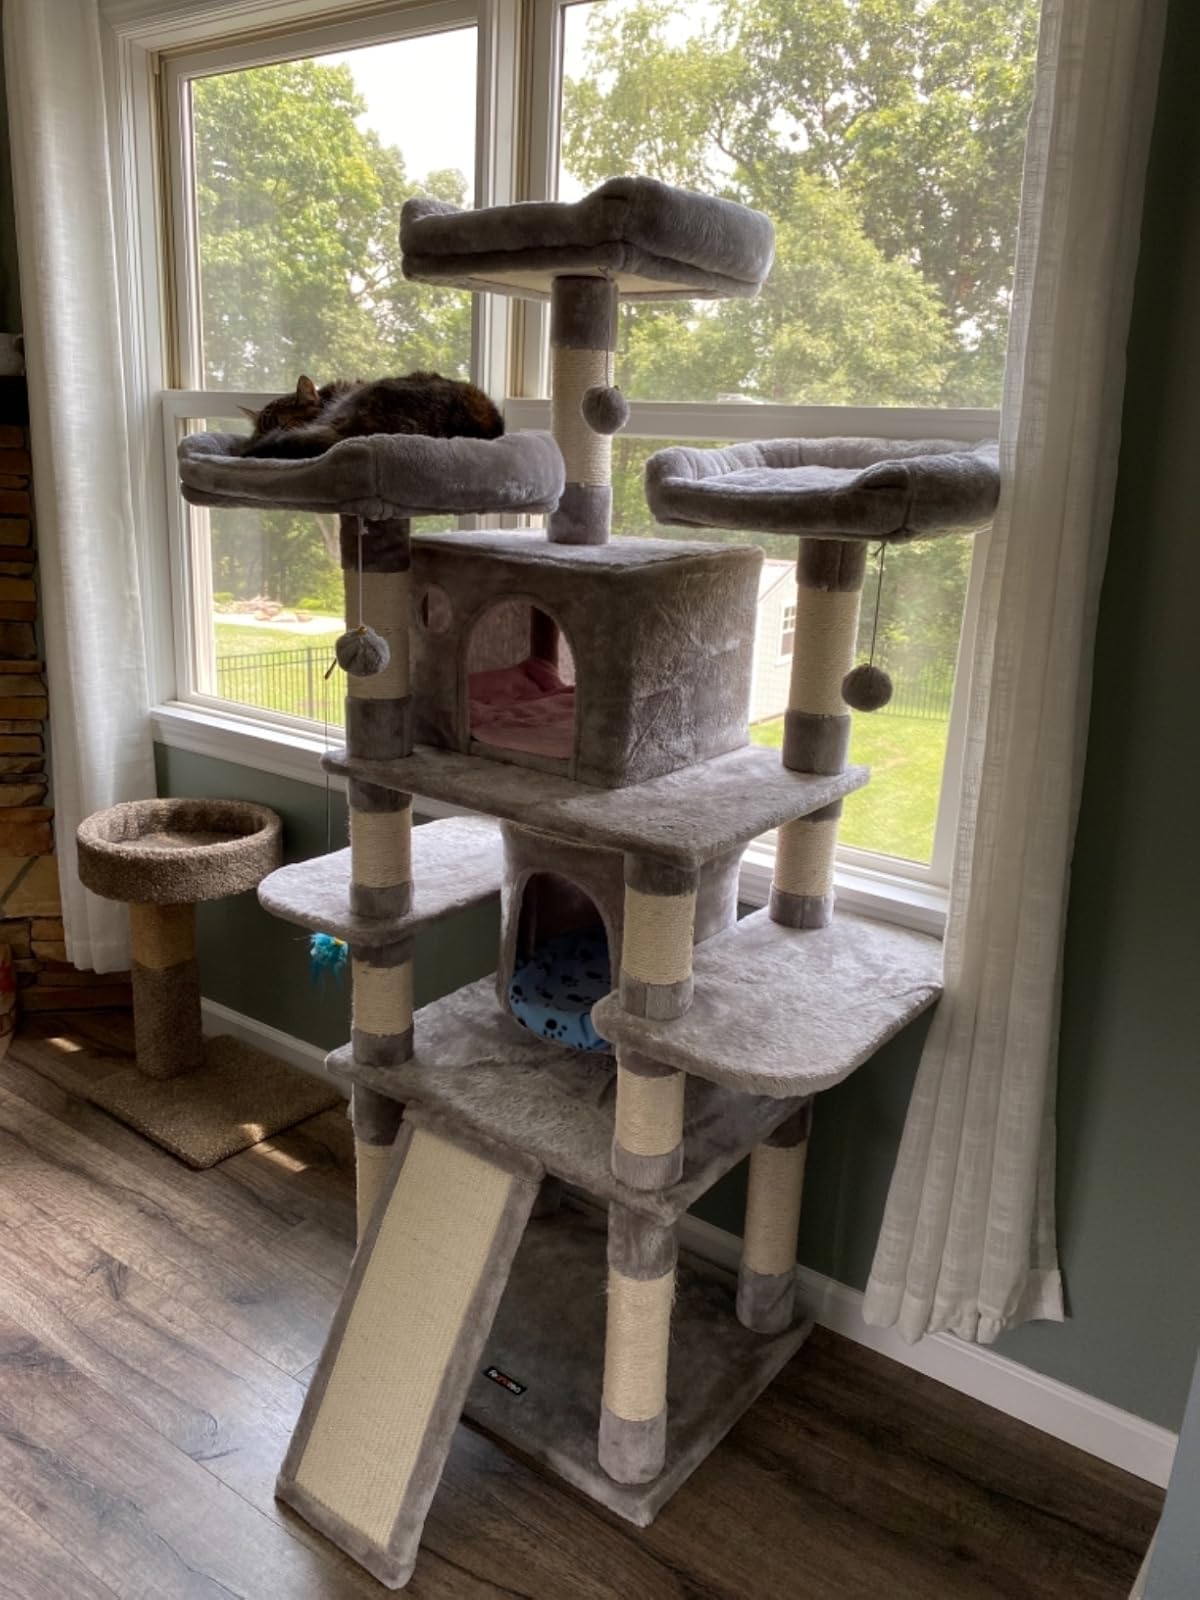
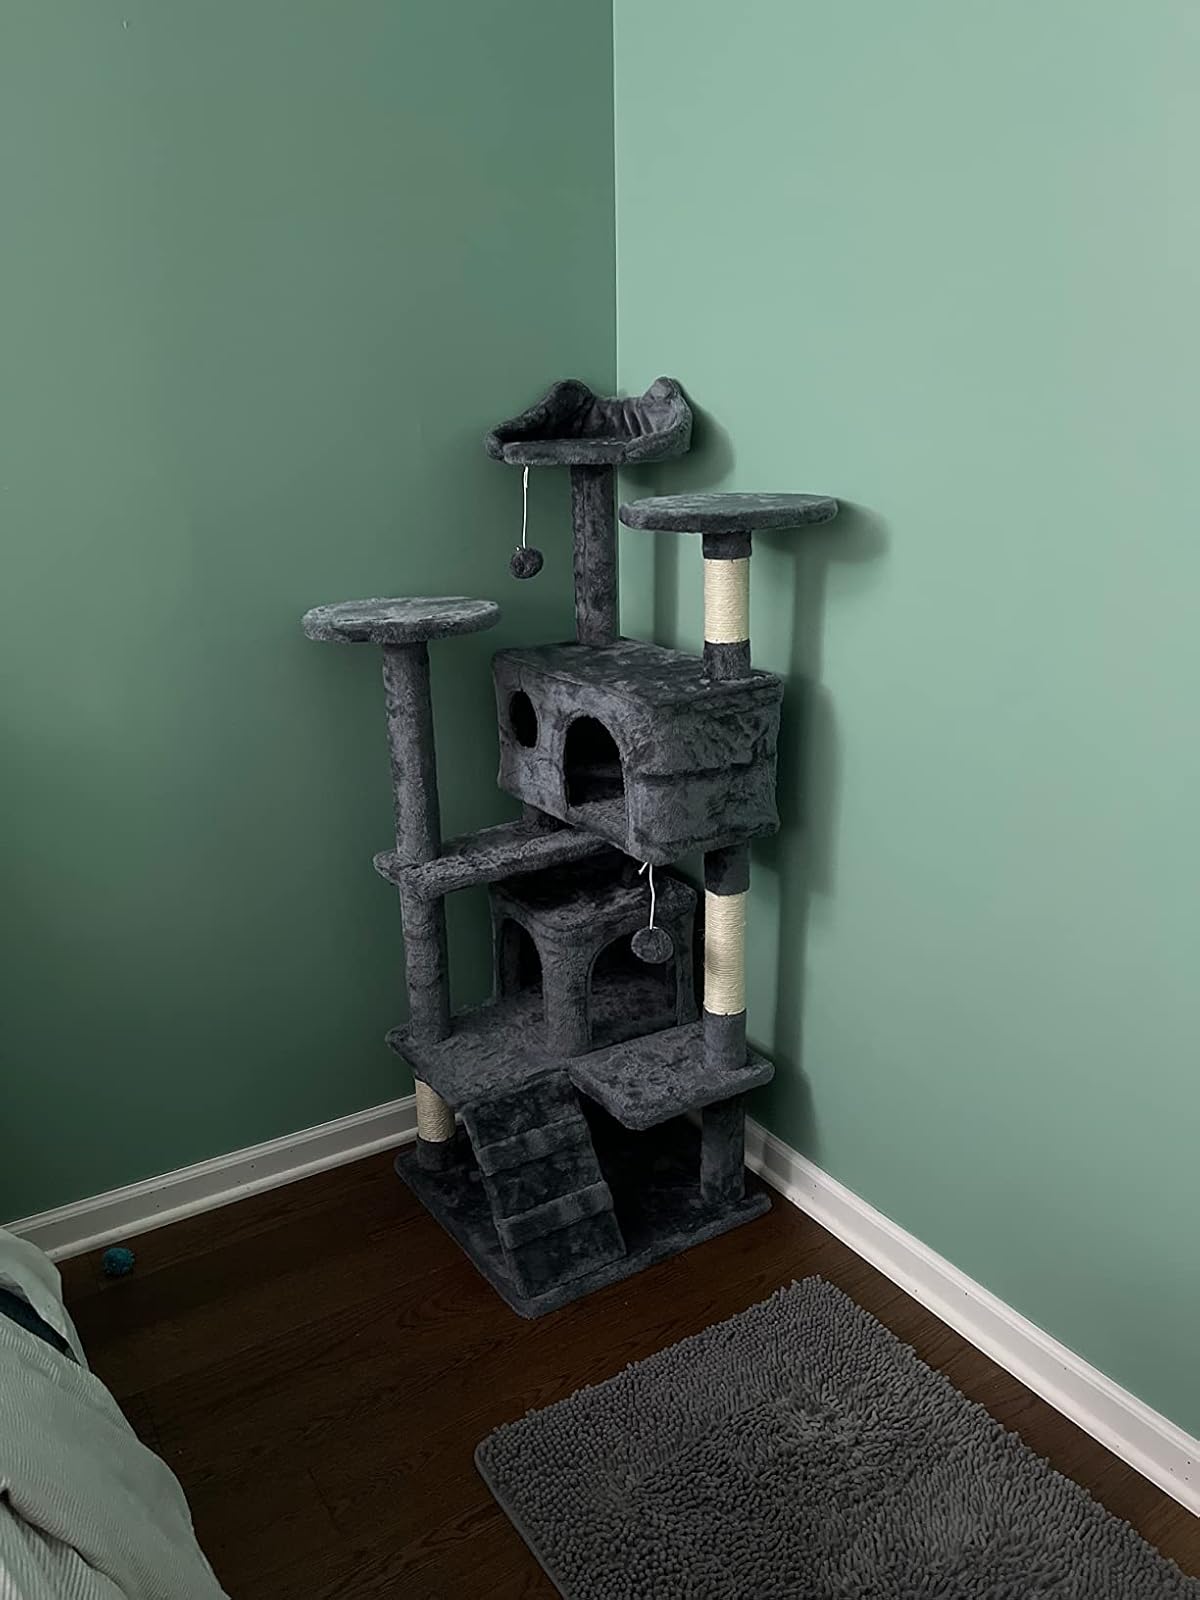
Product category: items_cat tree
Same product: no